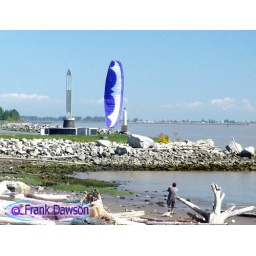
flying the kite near the water